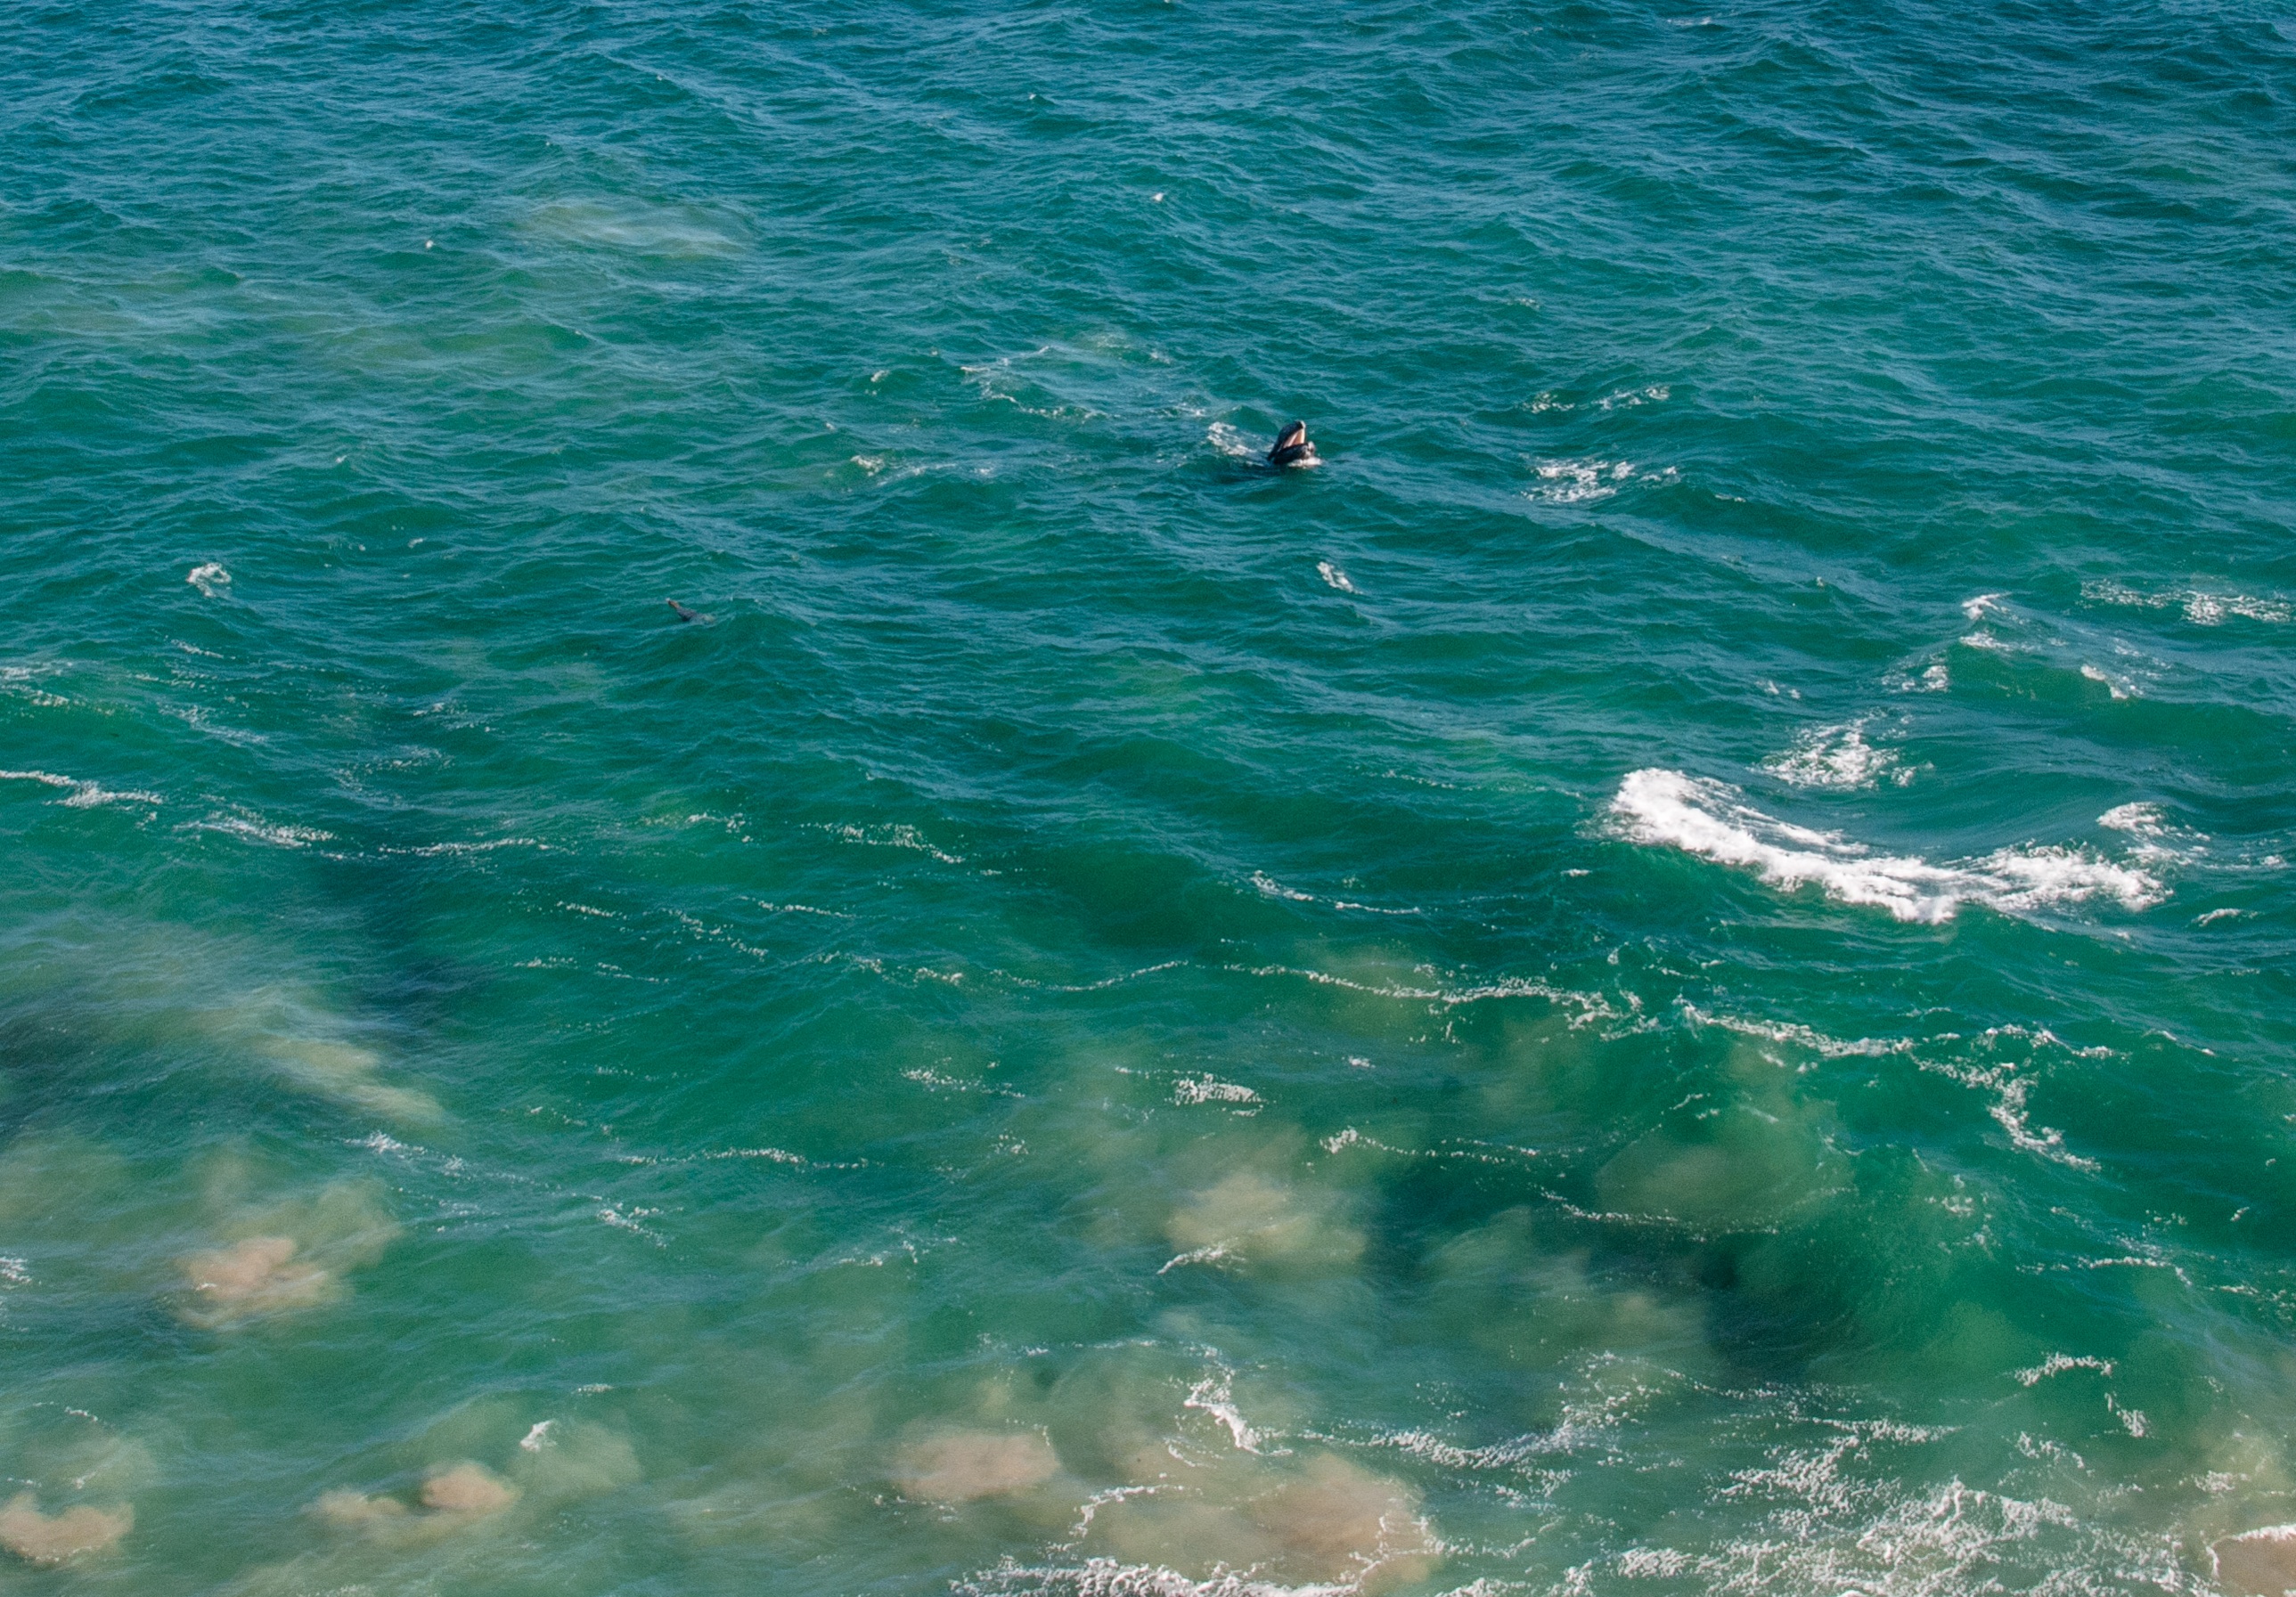
sea, coast, ocean, wave, underwater, bay, fish, wind wave, marine biology